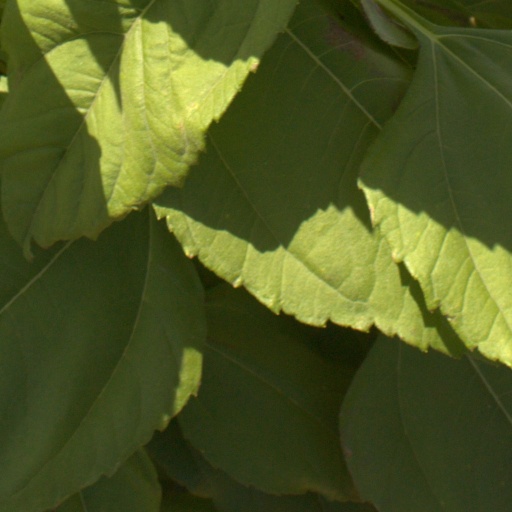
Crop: Jerusalem artichoke